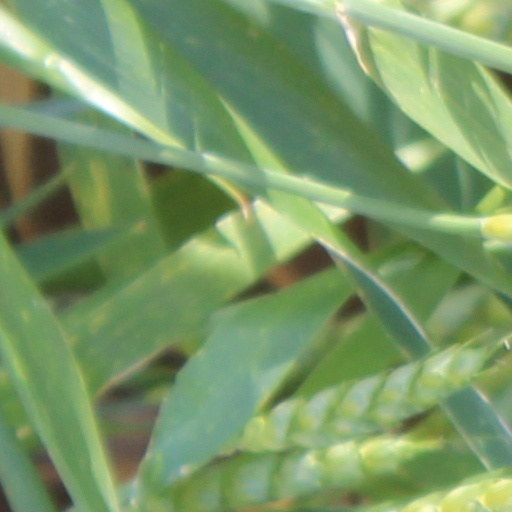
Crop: wheat